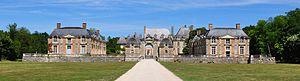
Vue panoramique du château de La Ferté-Saint-Aubin
Le château de la Ferté est un château français situé à La Ferté-Saint-Aubin, dans le département du Loiret, en région Centre-Val de Loire.